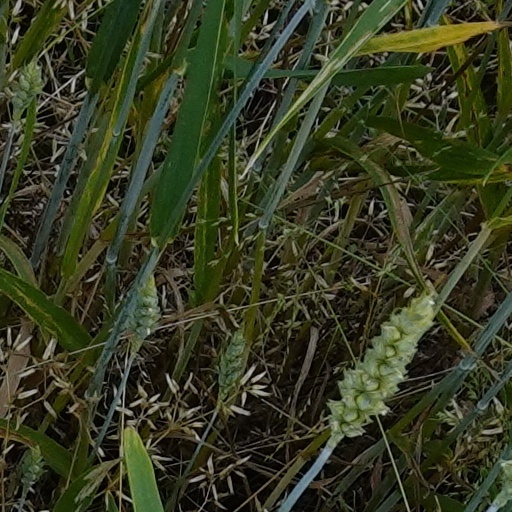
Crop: wheat